Notre-Dame-du-Touchet

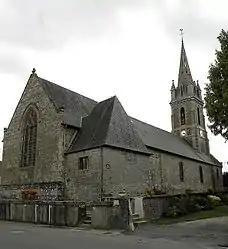
The parish church of Notre-Dame

Notre-Dame-du-Touchet is a former commune in the Manche department in Normandy in north-western France. On 1 January 2016, it was merged into the new commune of Mortain-Bocage.